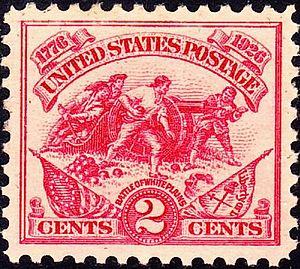
La bataille de White Plains fait partie de la campagne de New York, dans la guerre d'indépendance américaine. Elle a eu lieu le 28 octobre 1776. Suivant le repli vers le nord de l'Armée continentale menée par le général George Washington, le général britannique William Howe fit débarquer ses troupes dans le comté de Westchester dans la visée de couper la retraite des Américains. Alerté, Washington se replia plus loin et établit ses forces dans le village de White Plains, sans parvenir à contrôler totalement la hauteur. Les troupes de Howe délogèrent les soldats américains d'une colline située près du village, ce qui poussa Washington à ordonner une retraite plus au nord.